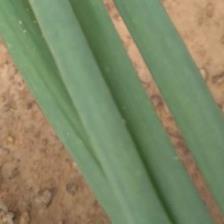
Crop: Onion
Condition: healthy-leaf